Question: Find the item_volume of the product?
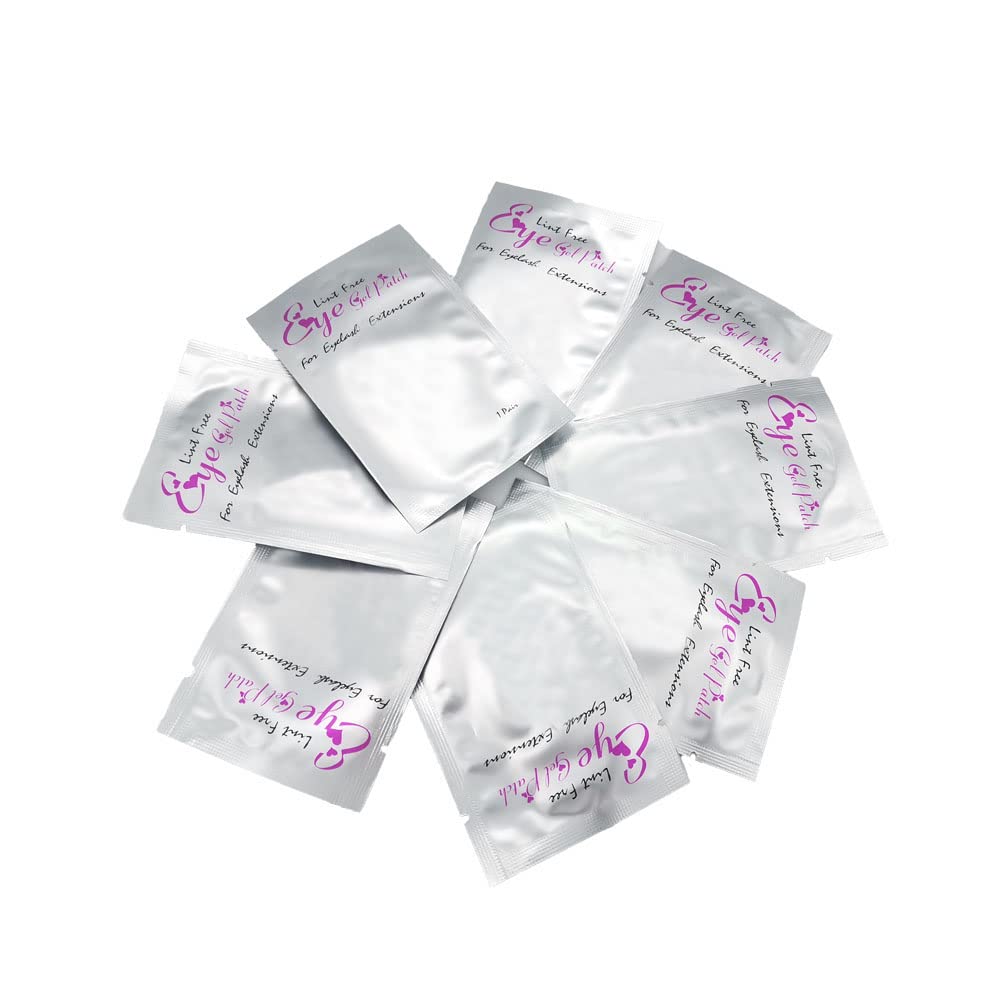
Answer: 1.0 pint